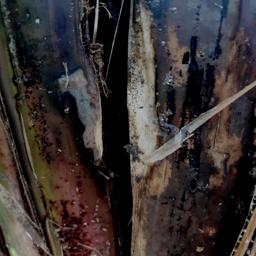
Label: PSEUDOSTEM WEEVIL